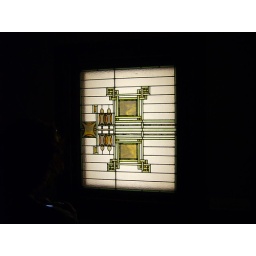
Stained glass moved to the second floor hallway - National Farmer's Bank Building in Owatonna, MN